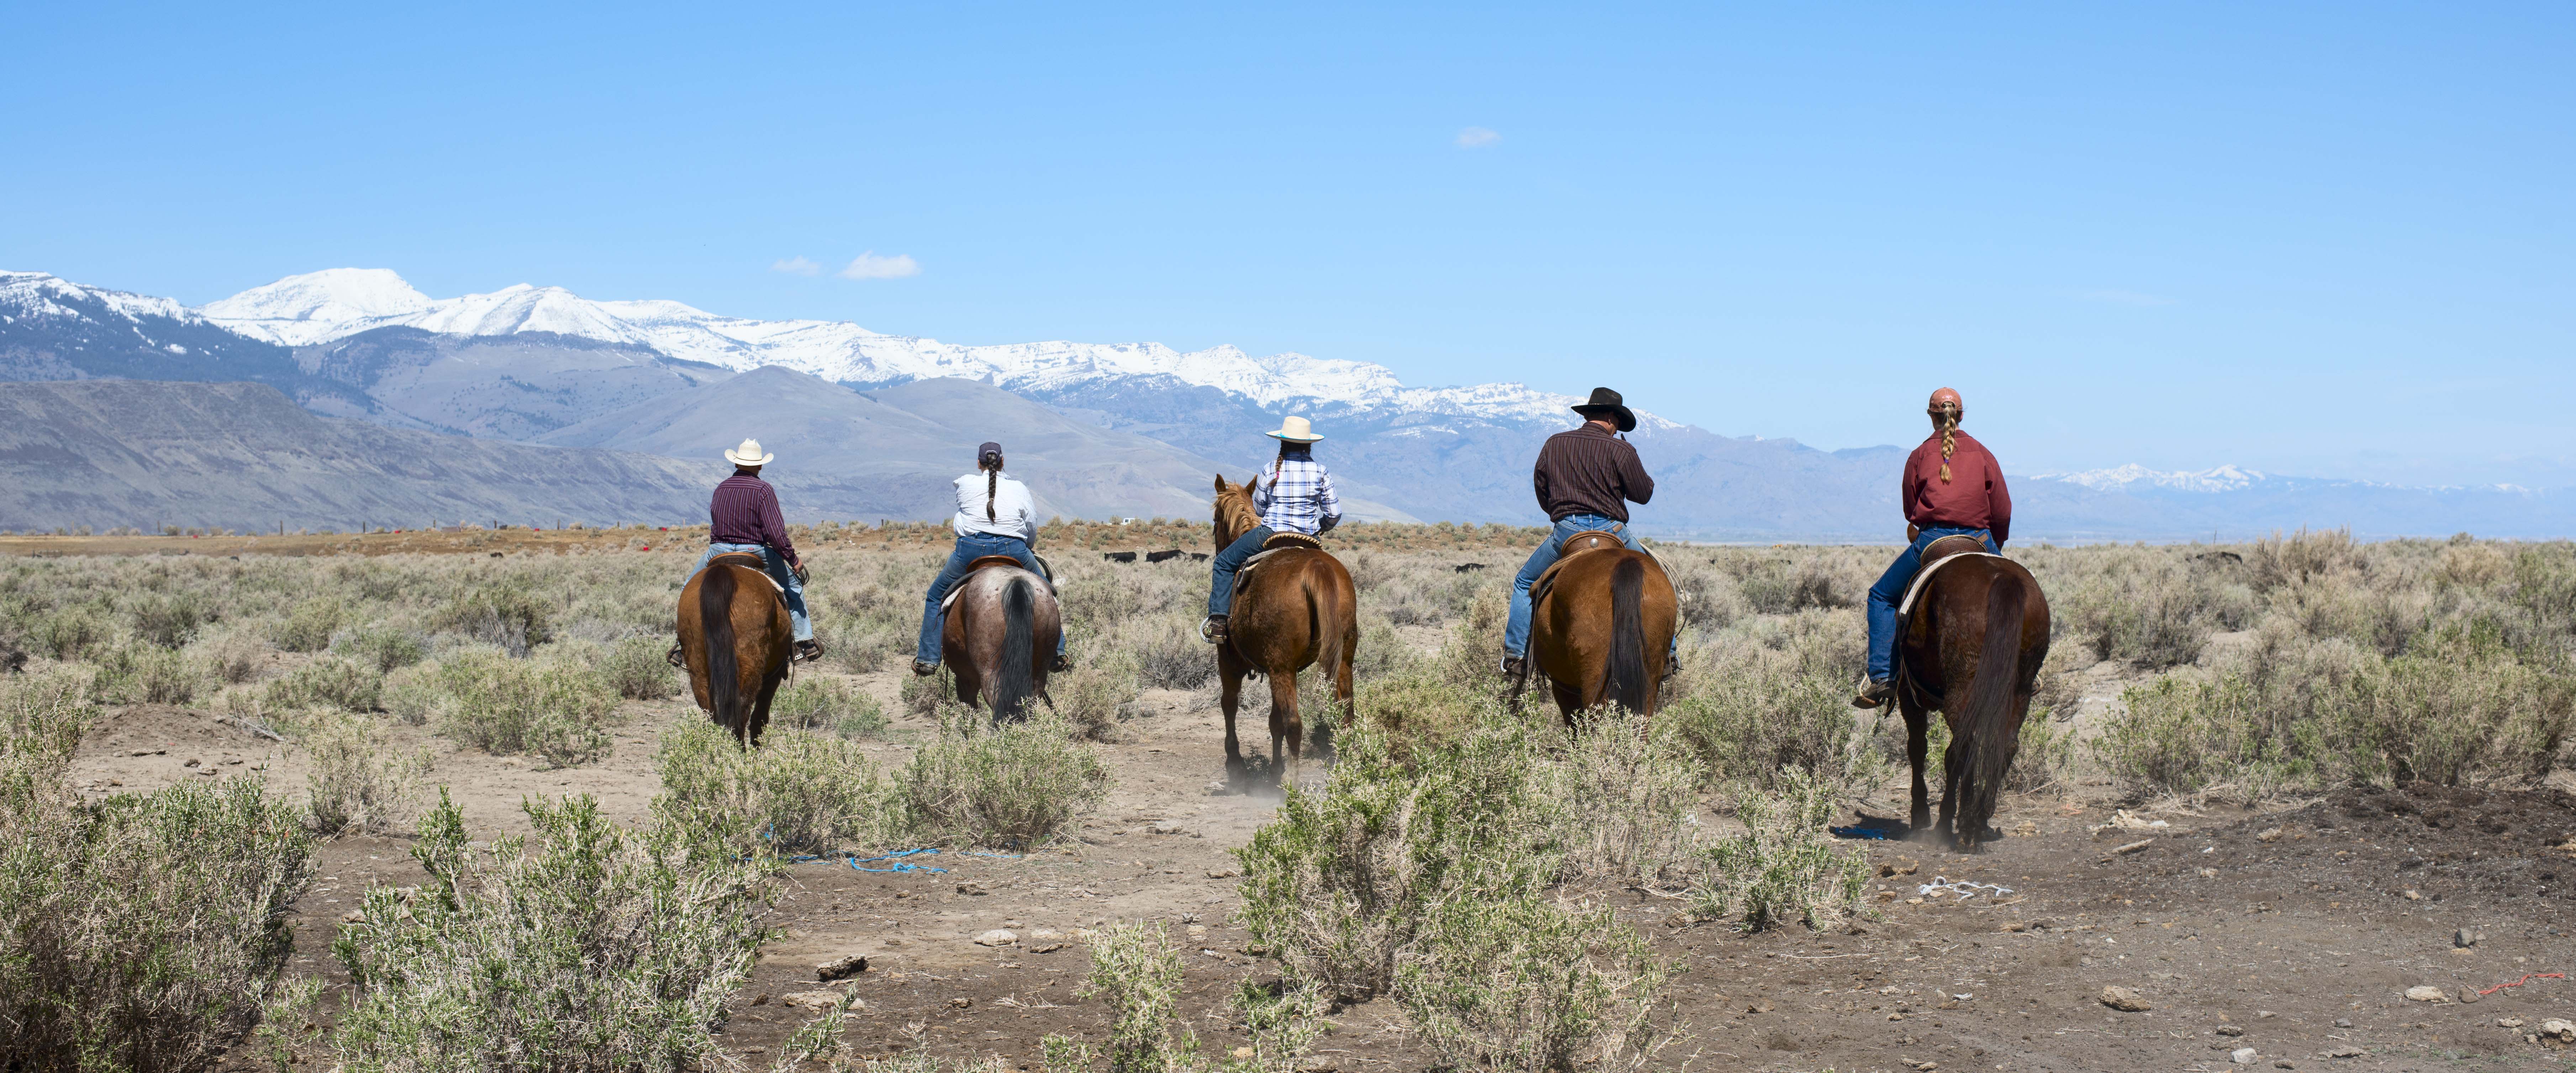
walking, trail, prairie, adventure, ranch, grassland, ecosystem, washoecounty, steppe, pack animal, trail riding, horse like mammal